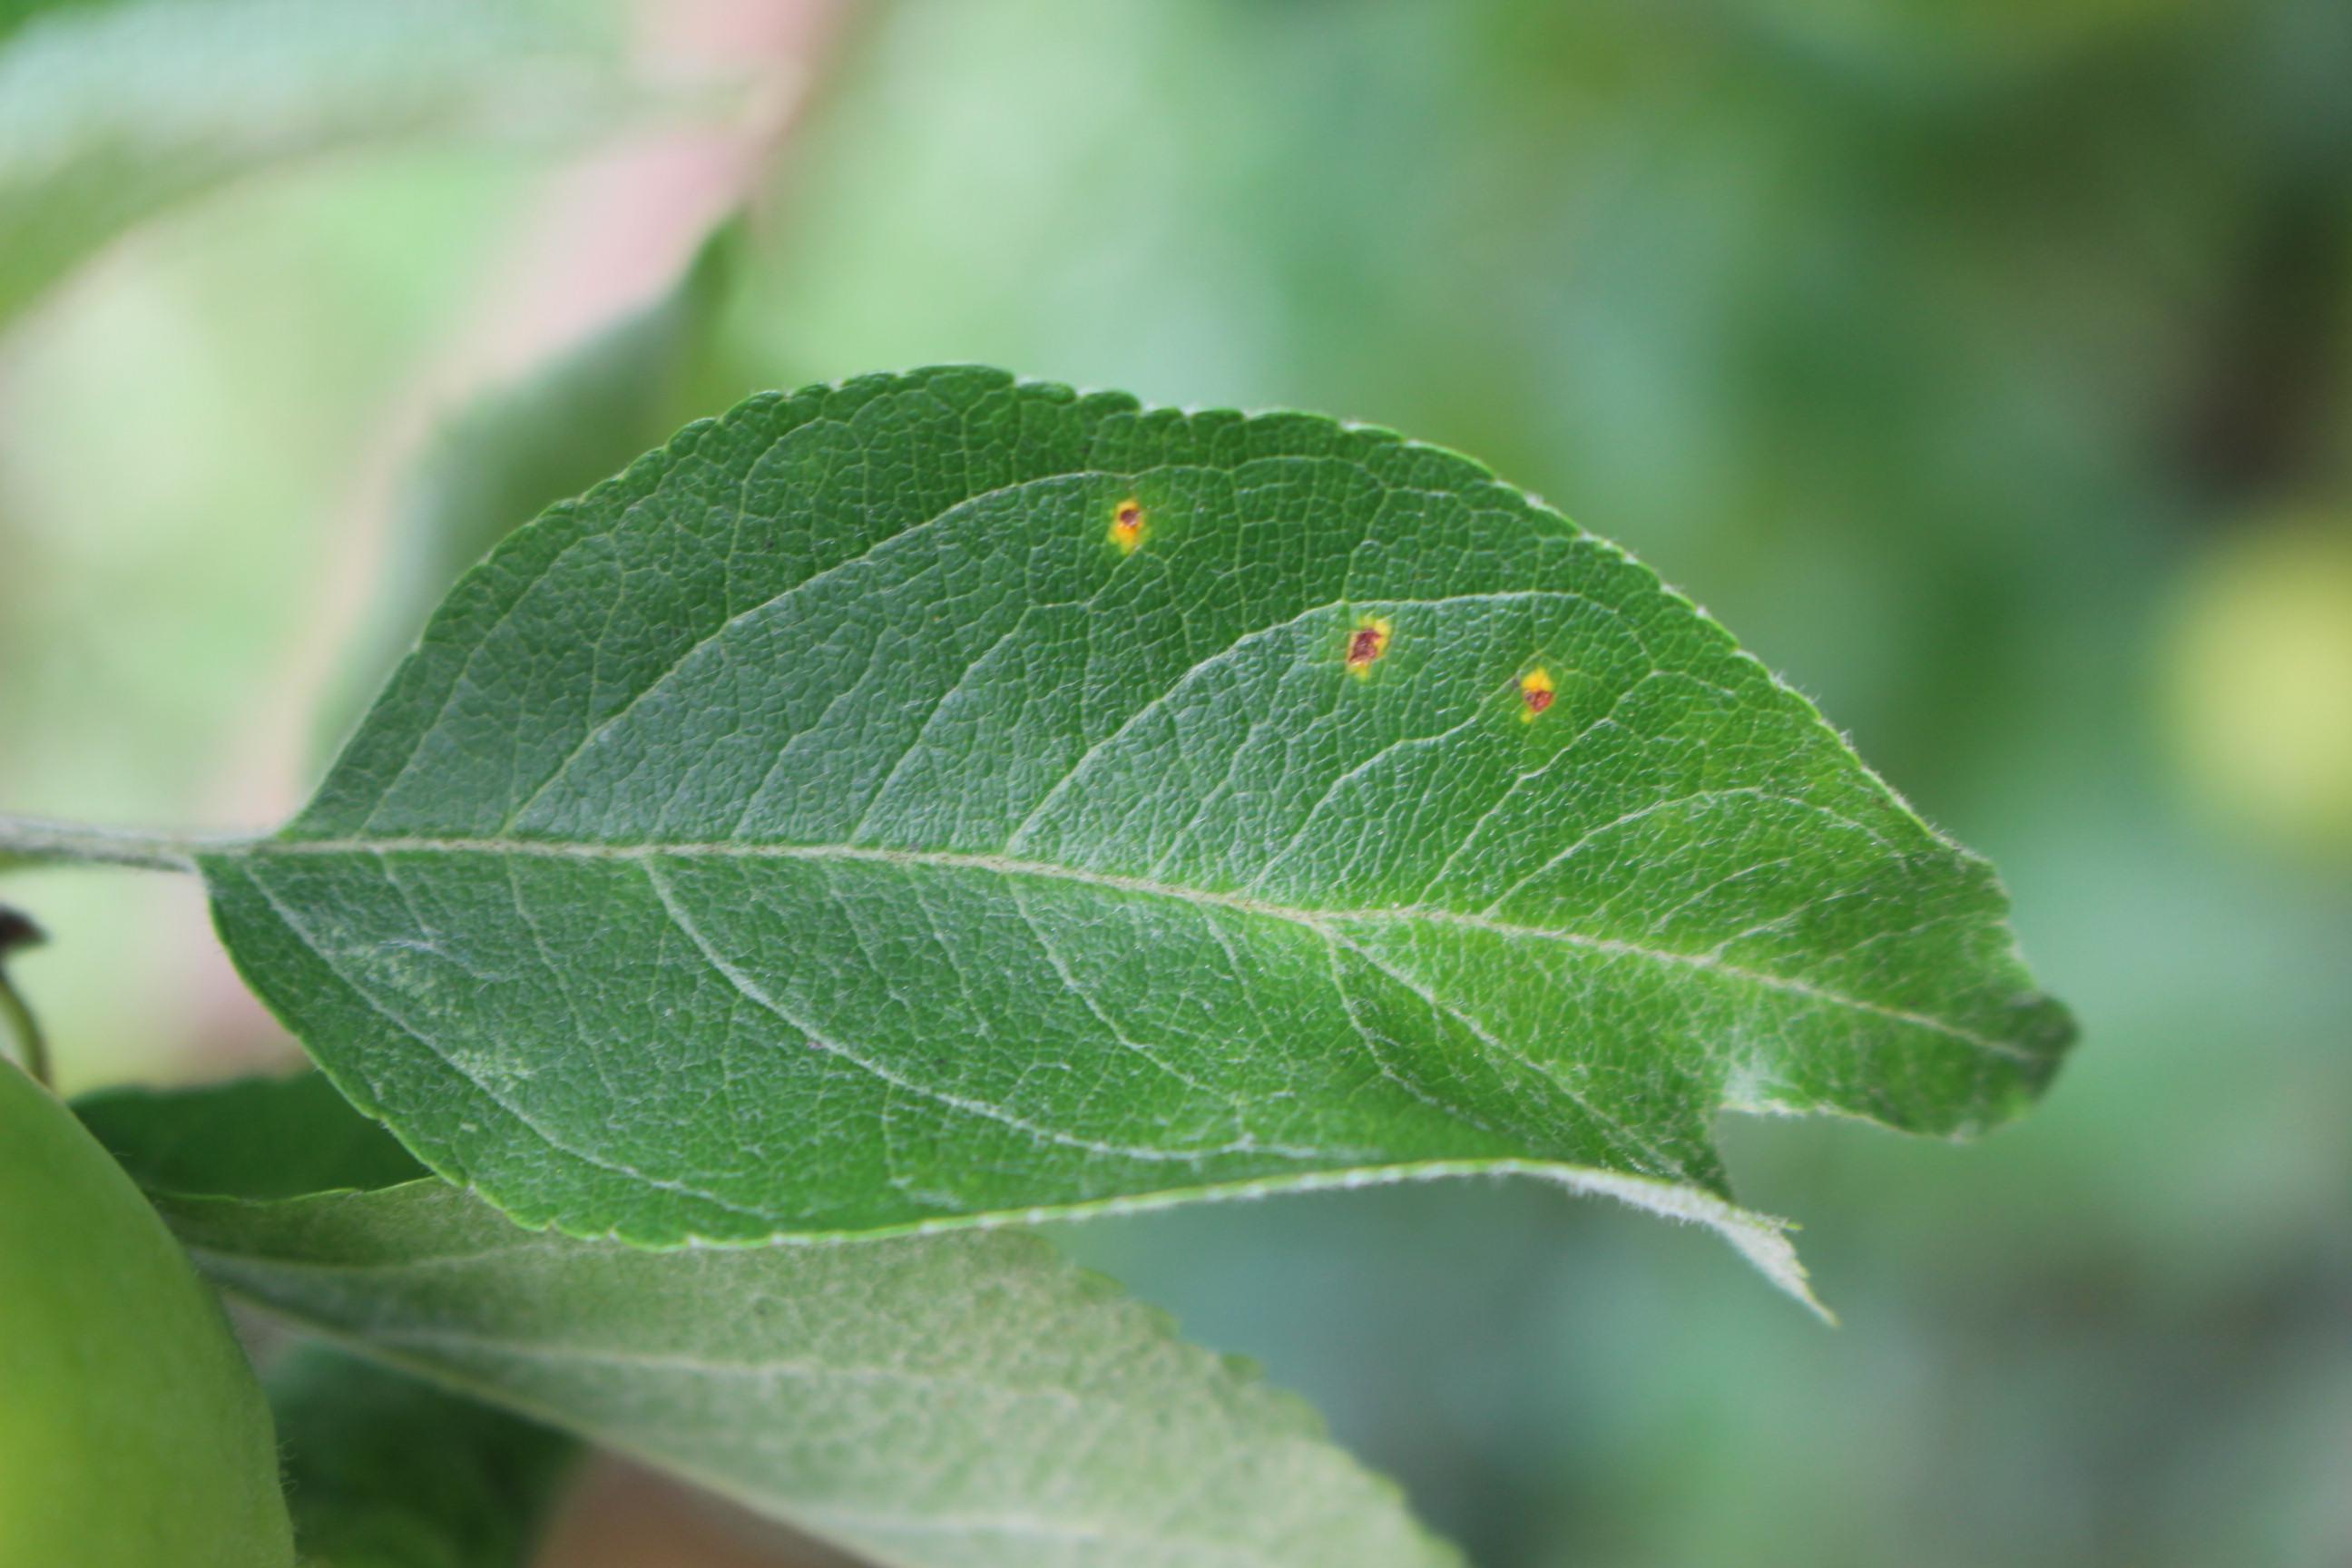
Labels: rust